Agrokor

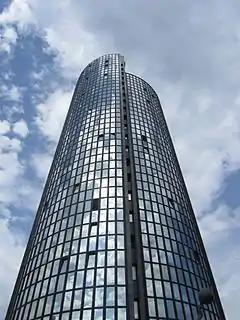
Agrokor moved into Cibona Tower on 4 January 2000 and used it until 4 December 2017 when moved to another location.

In 1976, Ivica Todorić founded a company for the production and sale of flowers and flower seedlings. The first greenhouses were built during the same year and the sale of the goods expanded to the rest of the country. Although the communist government of SFR Yugoslavia didn't fancy private companies, Todorić was able to hire more than 50 people in the first two fiscal years. By 1977, business was expanded by new programs: import and export of cereals, oil crops, fruit, and vegetables, with a significant increase in turnover and profits. The company soon become the leader in the flower industry.